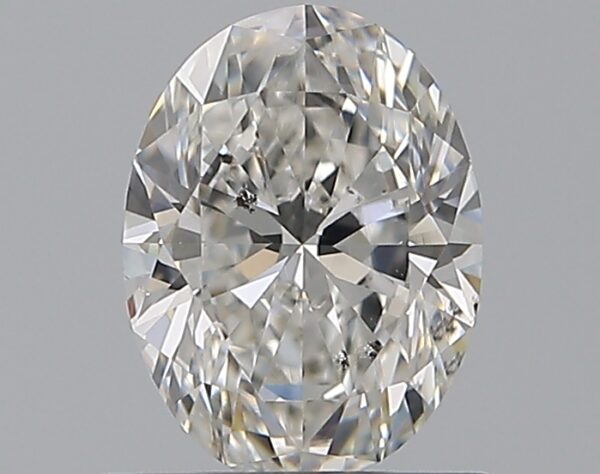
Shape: oval
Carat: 0.8
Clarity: SI1
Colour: F
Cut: EX
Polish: EX
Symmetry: VG
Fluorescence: ST
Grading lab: GIA
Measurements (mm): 7.01 x 5.22 x 3.29